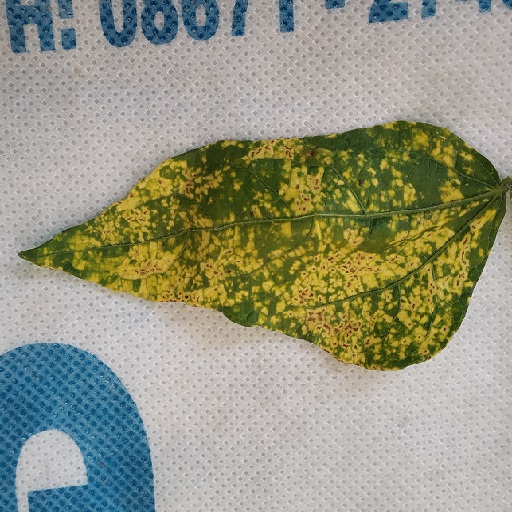
Label: Yellow Mosaic